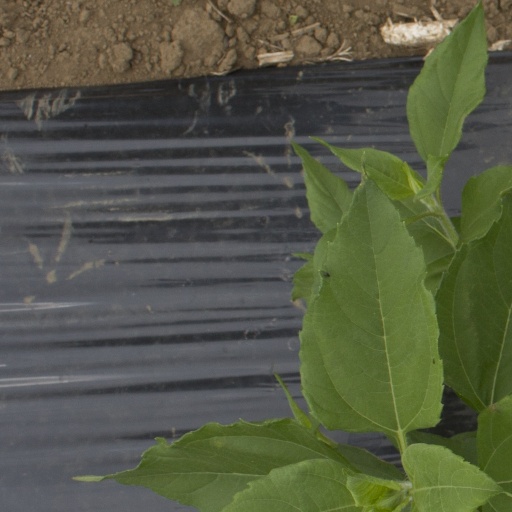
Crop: Jerusalem artichoke